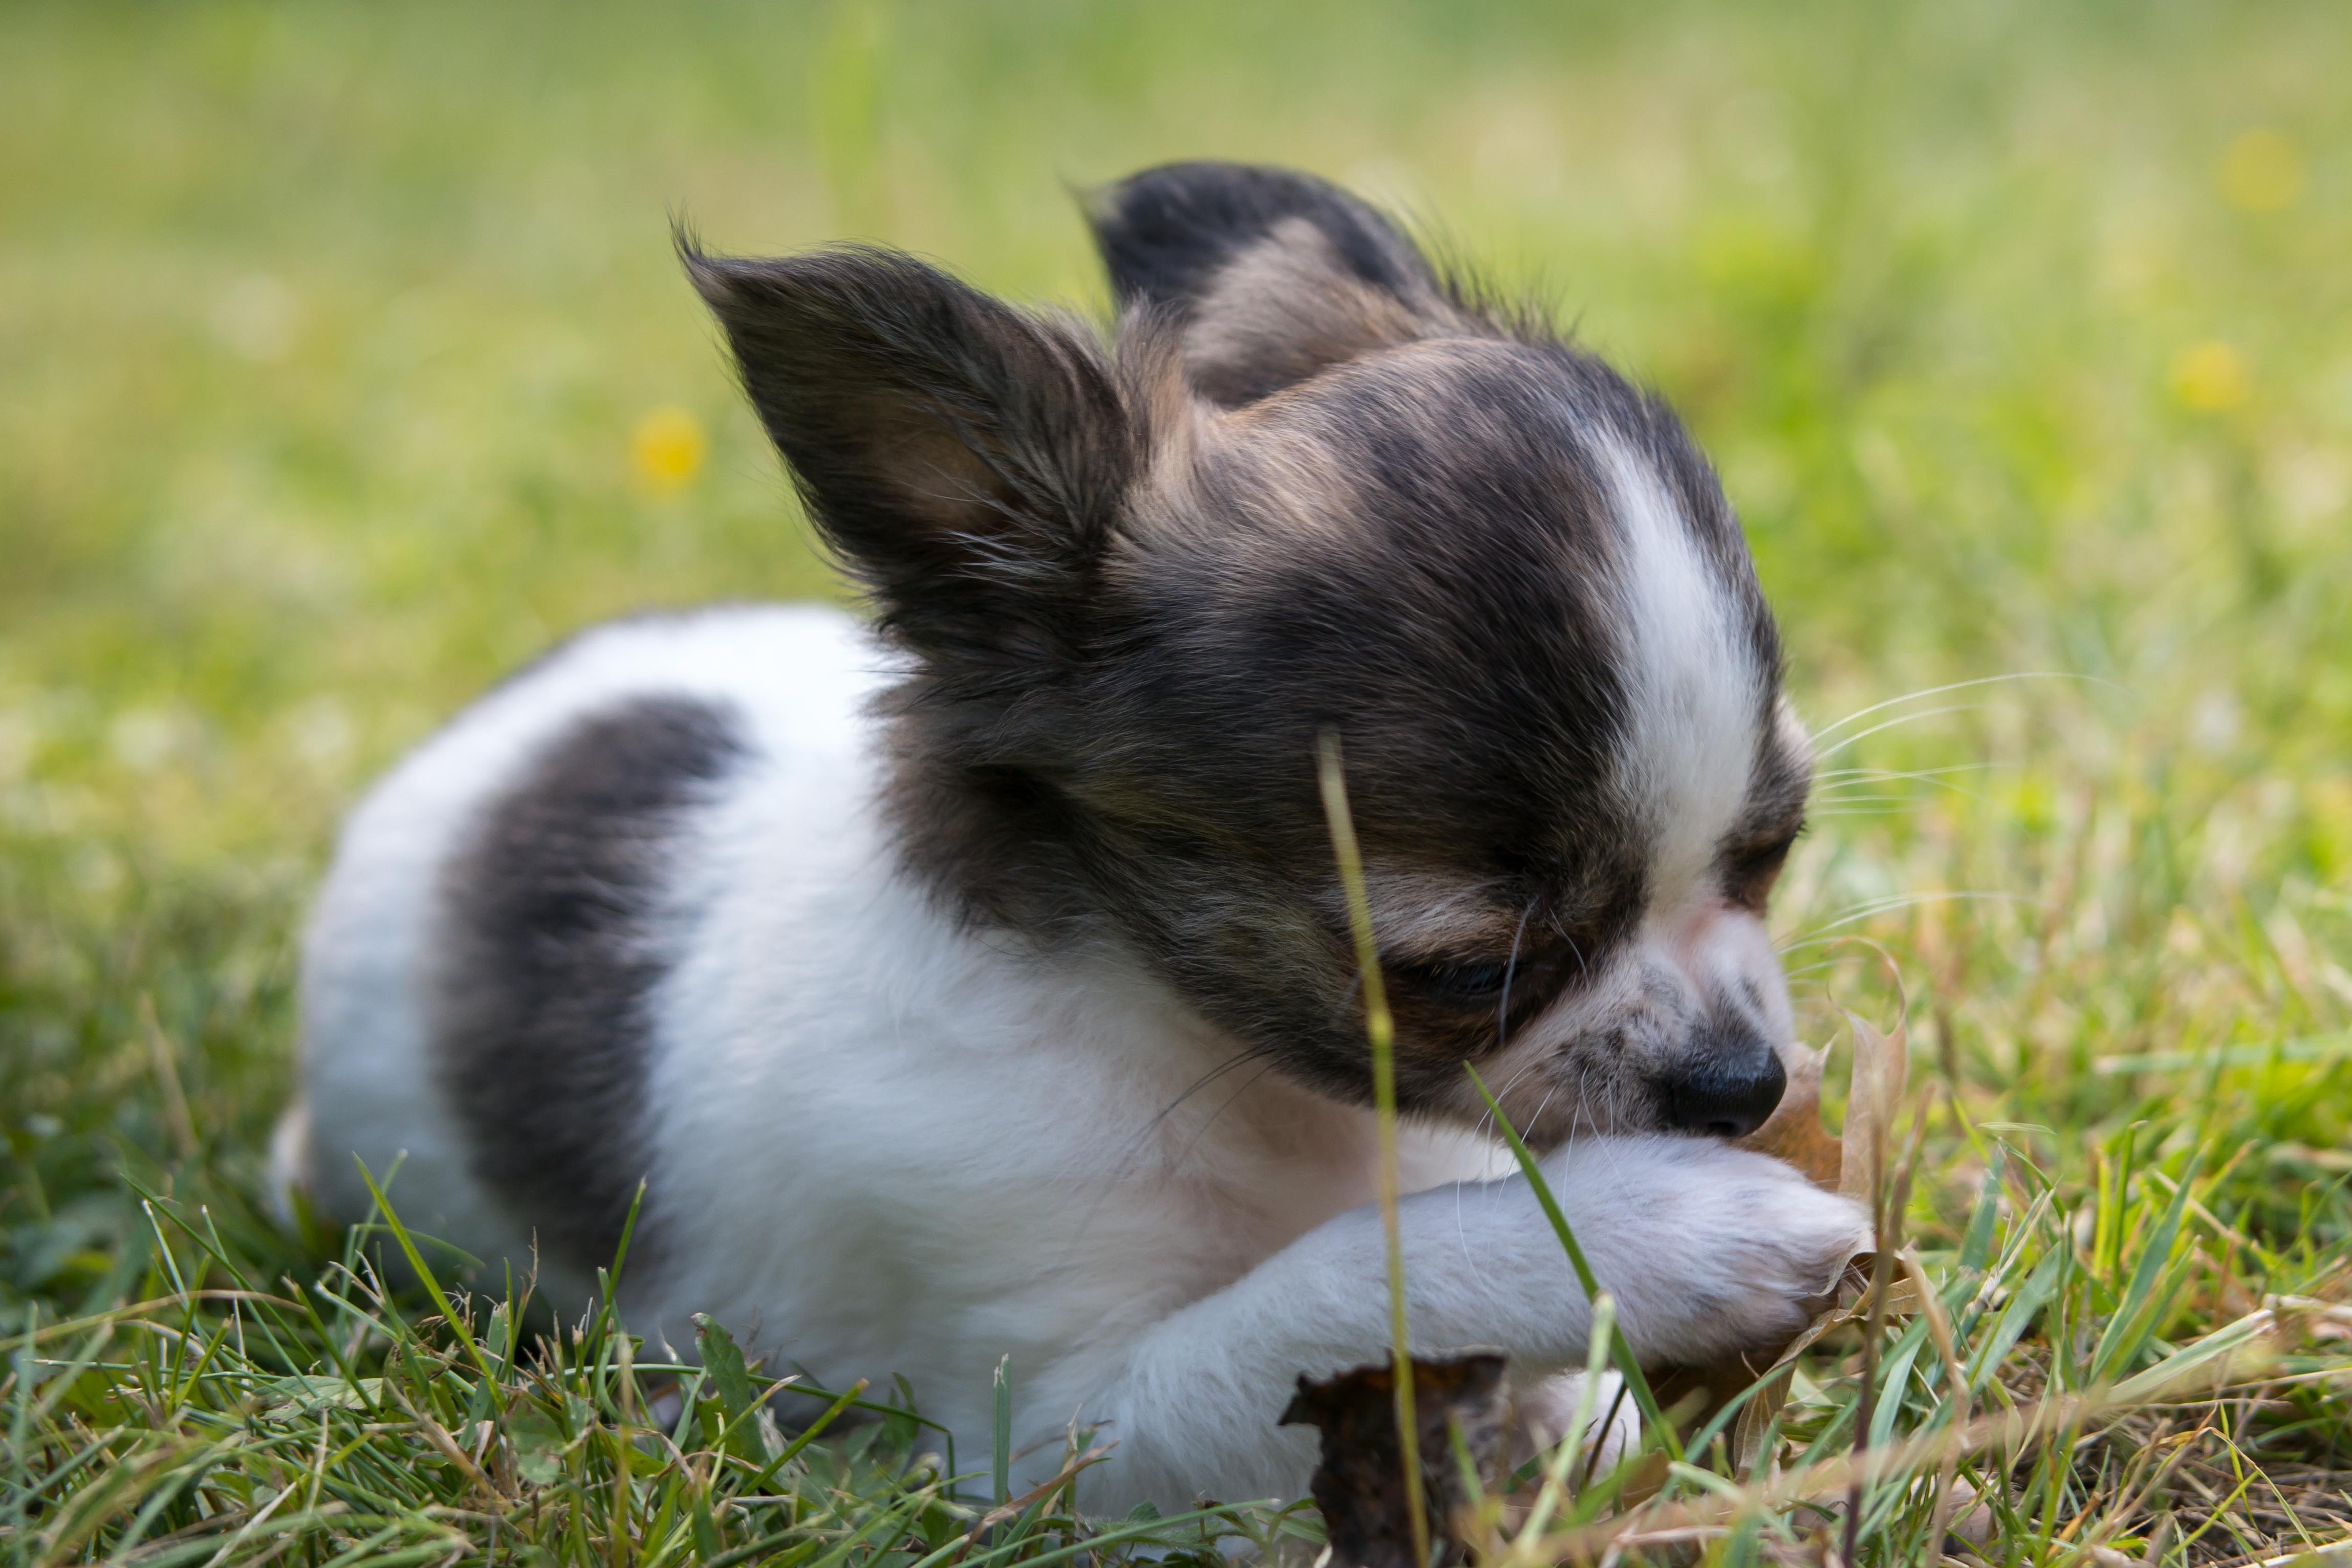
hand, grass, meadow, play, puppy, dog, cute, young, small, mammal, arm, baby, spaniel, curiosity, vertebrate, chihuahua, papillon, rush, curious, dog breed, young dog, small dog, chiwawa, dog like mammal, phalene, japanese chin